Patrick de Silva Kularatne

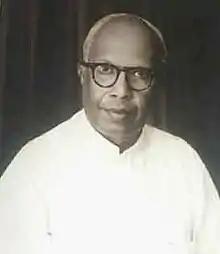

Patrick de Silva Kularatne (31 March 1893 – 16 November 1976) (known as "P de S Kularatne") was a Sri Lankan educationist and politician. He was a Member of the State Council of Ceylon (1942–1947) and Member of Parliament (1960–1965). He served as Principal of Ananda College and Dharmaraja College and established Nalanda College Colombo, Ananda Balika Vidyalaya, Moratuwa Vidyalaya and Dharmapala Vidyalaya. As a member of the executive committee on Education, he played an instrumental role in the realisation of free education from kindergarten to university.